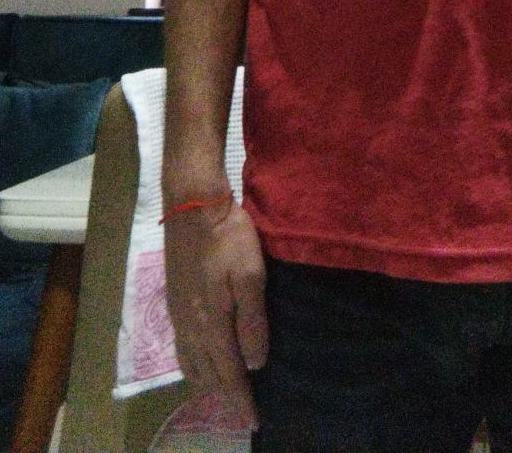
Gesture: no_gesture